Biblioteca Marciana

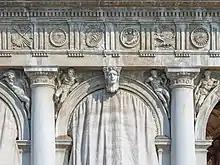
Detail of the façade, ground floor

The upper storey is characterized by a series of Serlians, so-called because the architectural element was illustrated and described by Sebastiano Serlio in his "Tutte l'opere d'architettura et prospetiva", a seven-volume treatise for Renaissance architects and scholarly patrons. Later popularized by the architect Andrea Palladio, the element is also known as the Palladian window. It is inspired by ancient triumphal arches such as the Arch of Constantine and consists in a high-arched opening that is flanked by two shorter sidelights topped with lintels and supported by columns. From his days in Florence, Sansovino was likely familiar with the Serlian, having observed it in the tabernacle of the Merchants' guild by Donatello and Michelozzo on the façade of the Church of Orsanmichele. He would have undoubtedly seen Donato Bramante's tripartite window in the Sala Regia of the Vatican during his Roman sojourn and may have been aware of the sixteenth-century nymphaeum at Genazzano near Rome, attributed to Bramante, where the Serlian is placed in a series. At the Marciana, Sansovino adopted the contracted Serlian of the Orsanmichele prototype, which has narrow sidelights, but these are separated from the tall opening by double columns, placed one behind the other. This solution of the narrow sidelights ensured greater strength to the structural walls, which was necessary to balance the thrust of the barrel vault originally planned for the upper storey.